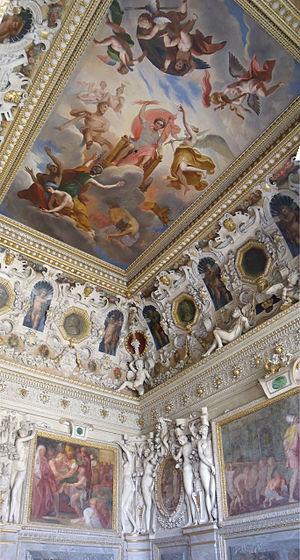
Escalier du roi, Château de Fontainebleau.